Cycle Friendly Awards

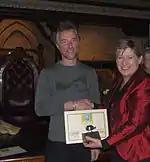
Hon Lianne Dalziel presenting a 2008 award to Robert Ibell ('Cycling Champion of the Year')

The 6th awards were held in Christchurch in the Canterbury Provincial Council Chambers on 2 October 2008. 15 finalists were honoured, with five nominees taking out the winners' trophies. The awards were presented by the Hon Lianne Dalziel, at the time the minister of commerce, who spoke on behalf of the transport minister Annette King. Axel Wilke was the MC for the event. The 2008 awards were sponsored by Avanti.